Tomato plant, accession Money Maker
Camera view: bottom (45 deg); turntable rotation: 240 degrees
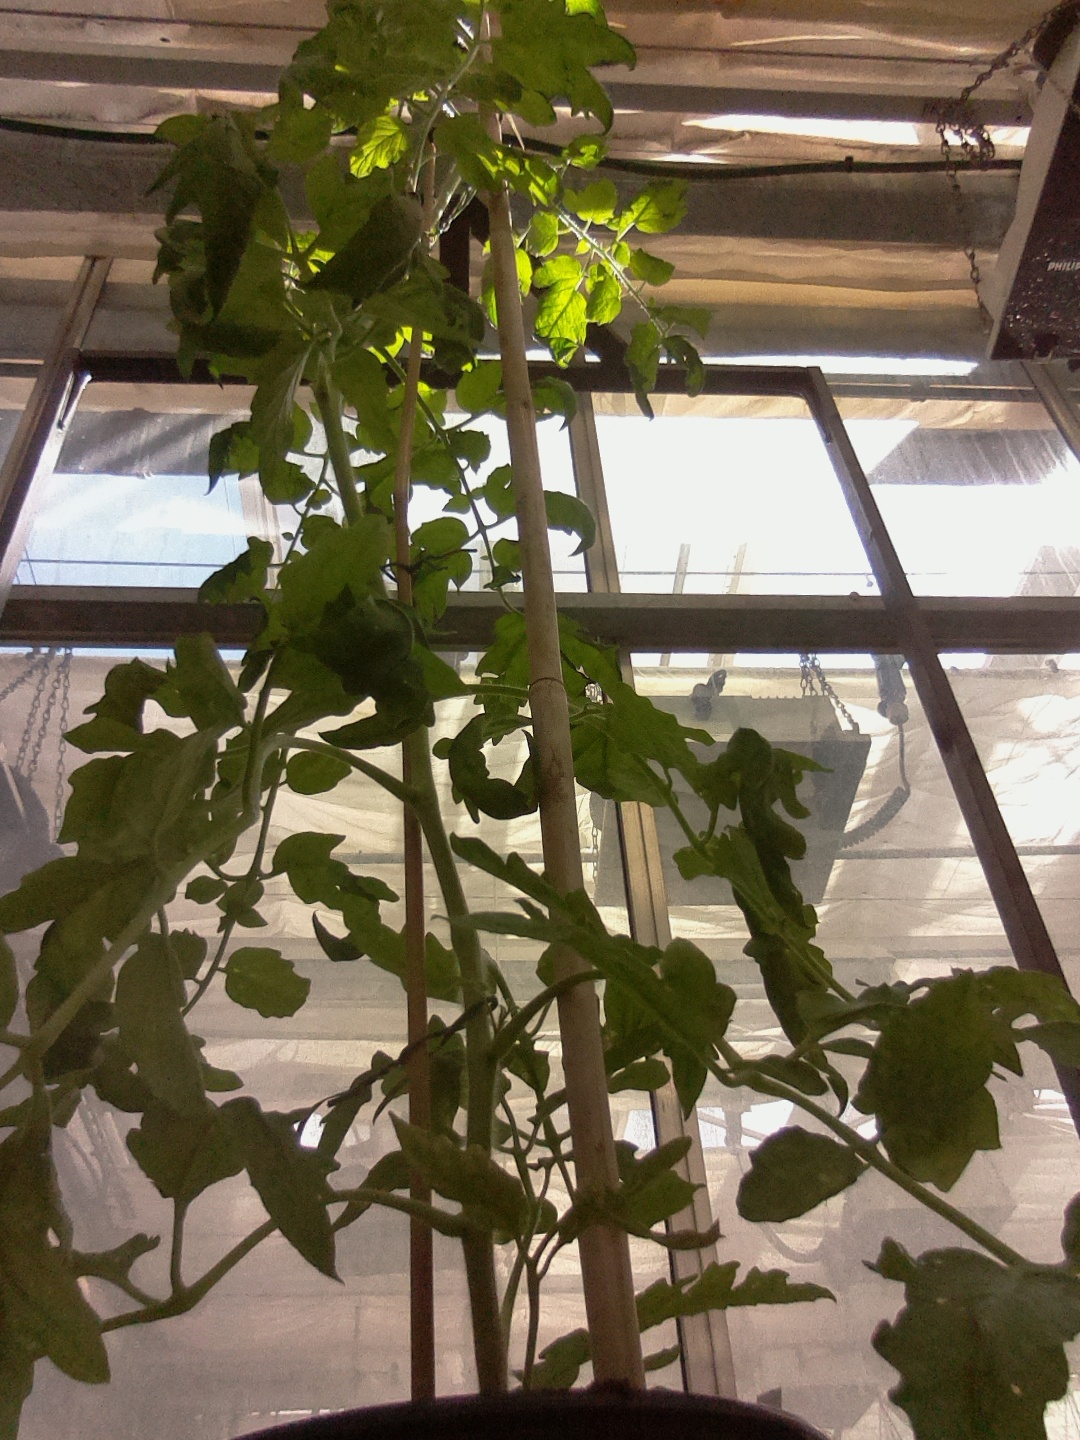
BBCH growth stage 70: Fruits at the main stem or branches visibles